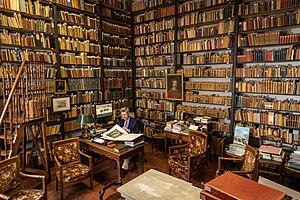
Jean-François Delmas, conservateur général, assis à son bureau, à l'Inguimbertine, boulevard Albin, Carpentras.
Jean-François Delmas est un conservateur de bibliothèque, un conservateur de musée et historien français, né le 21 juillet 1964 à Nîmes.